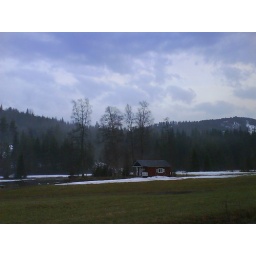
hut in the water field